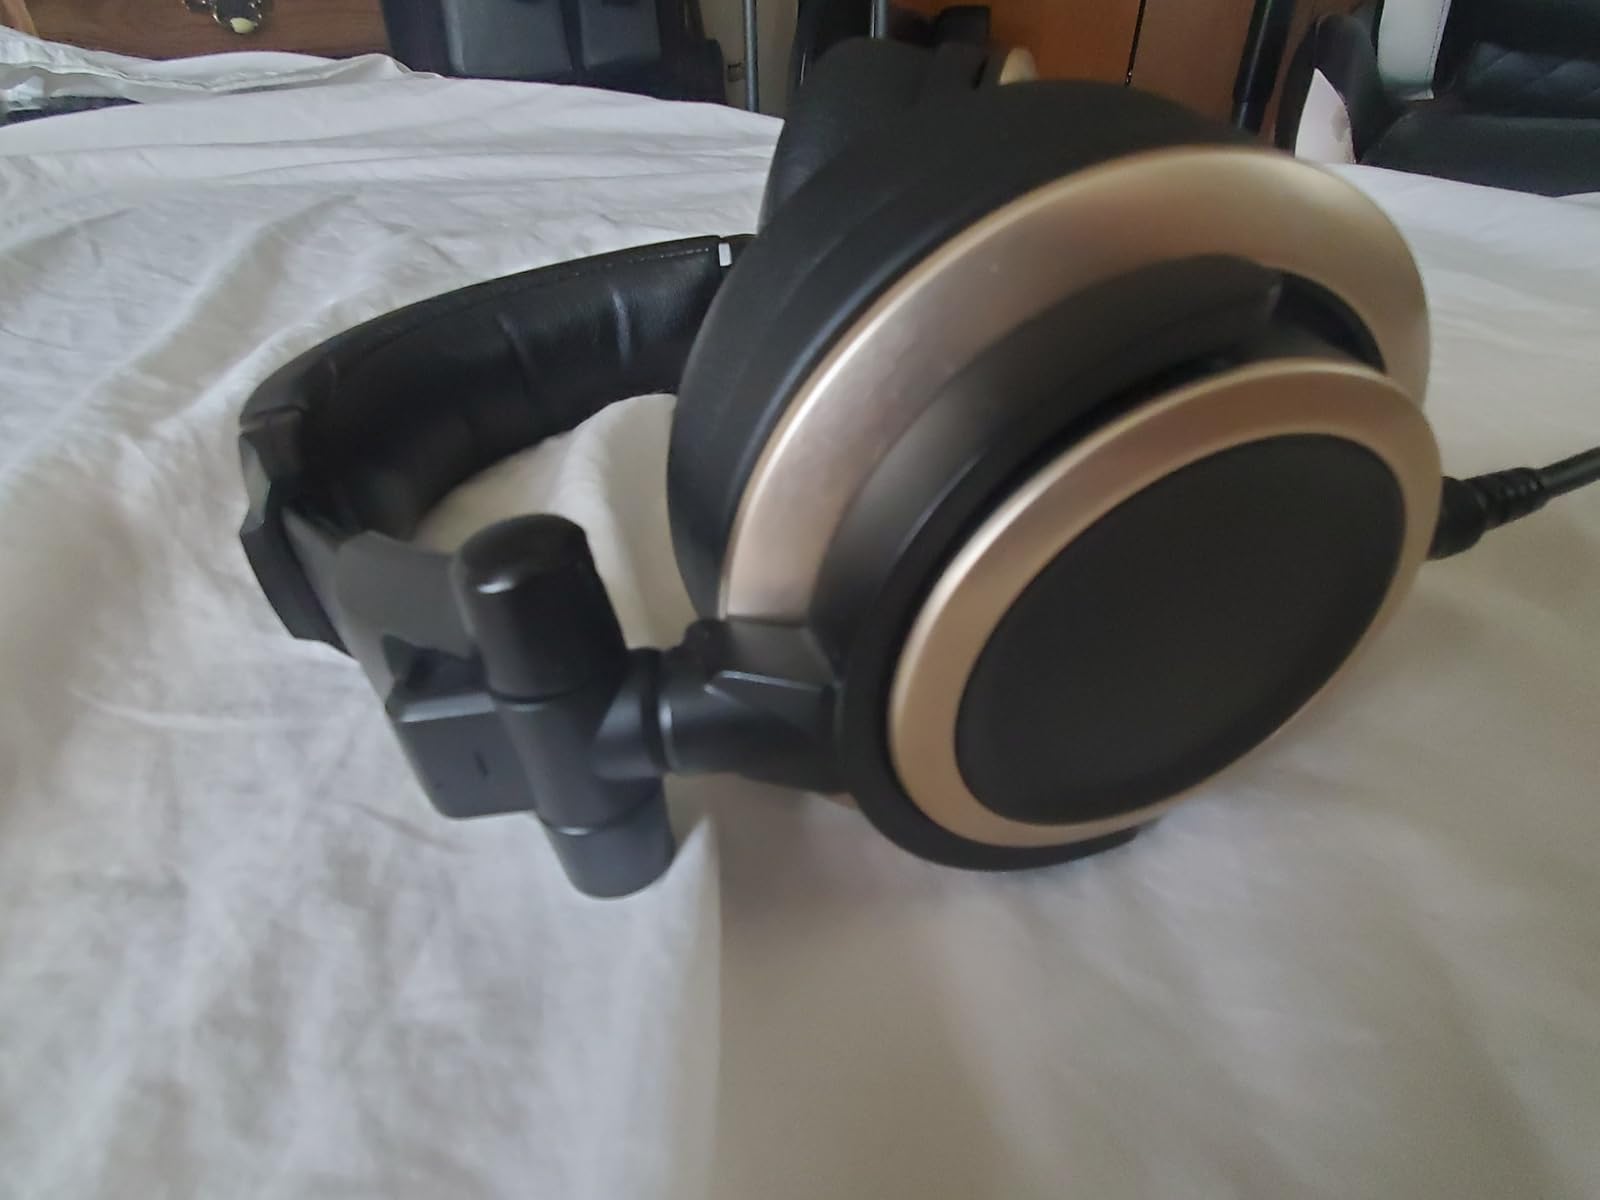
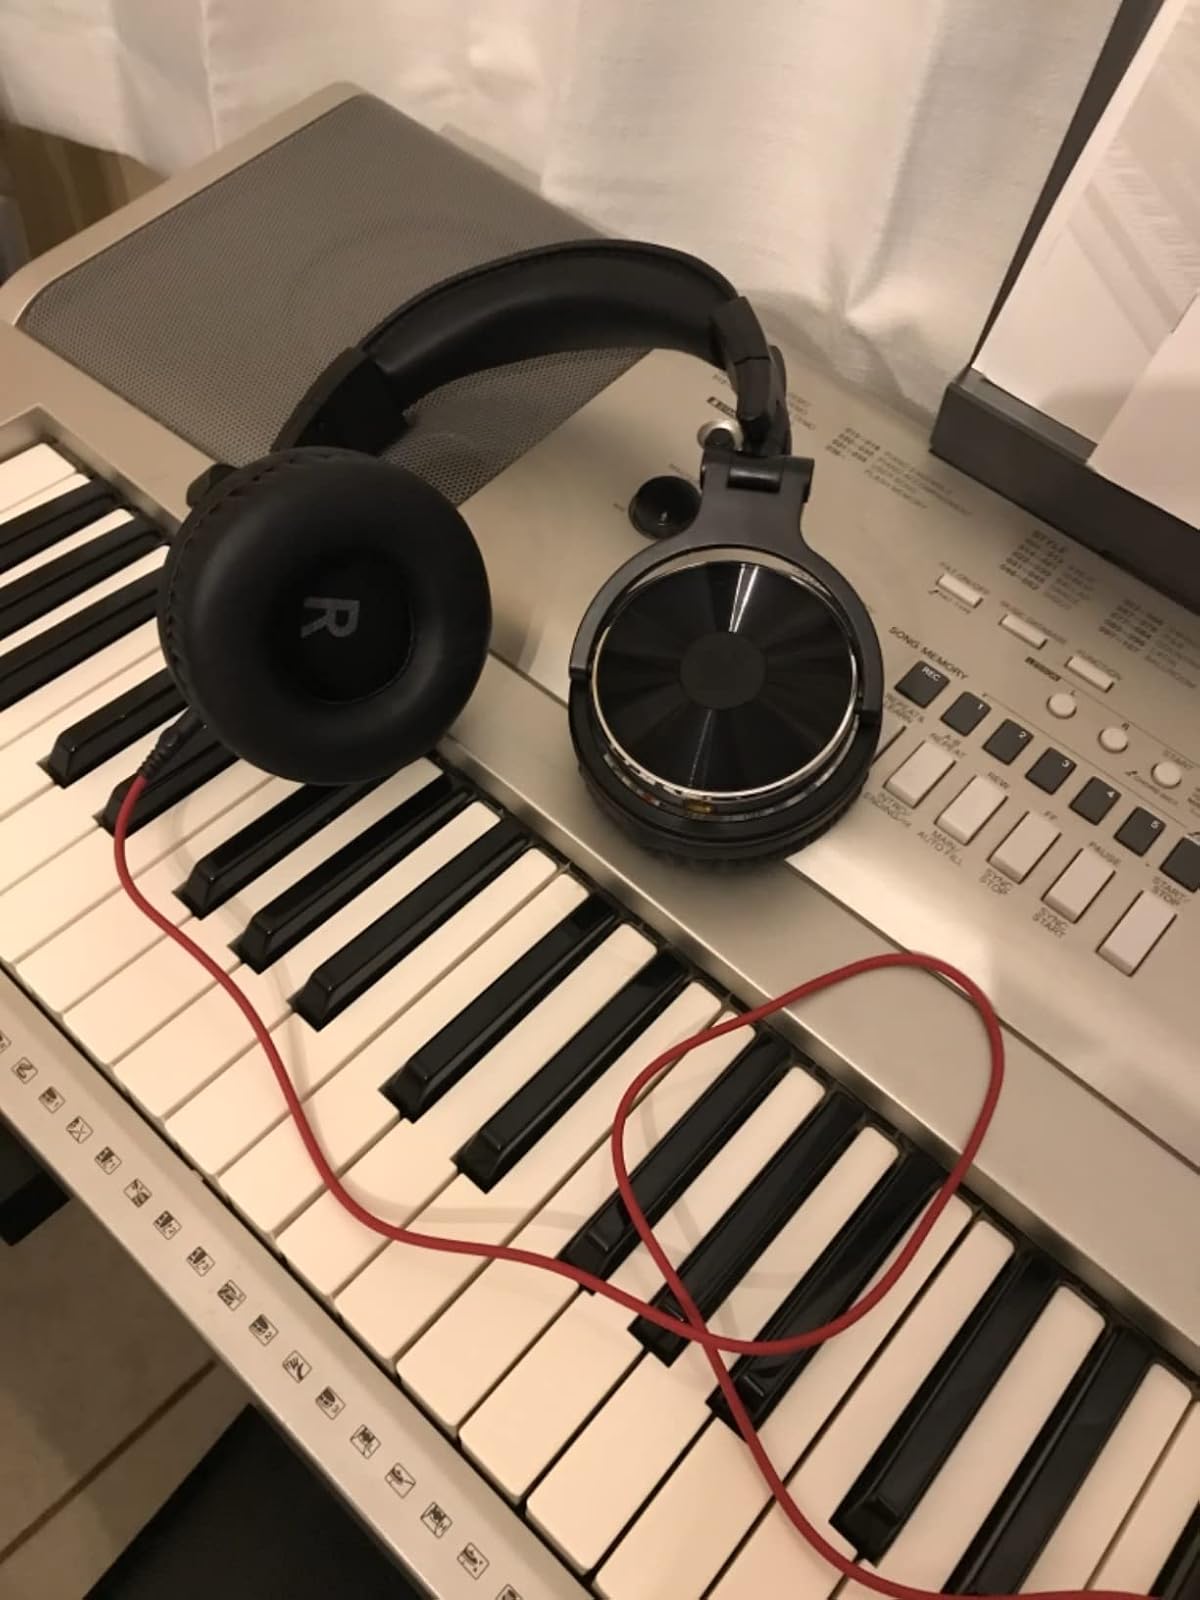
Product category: headphones
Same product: no